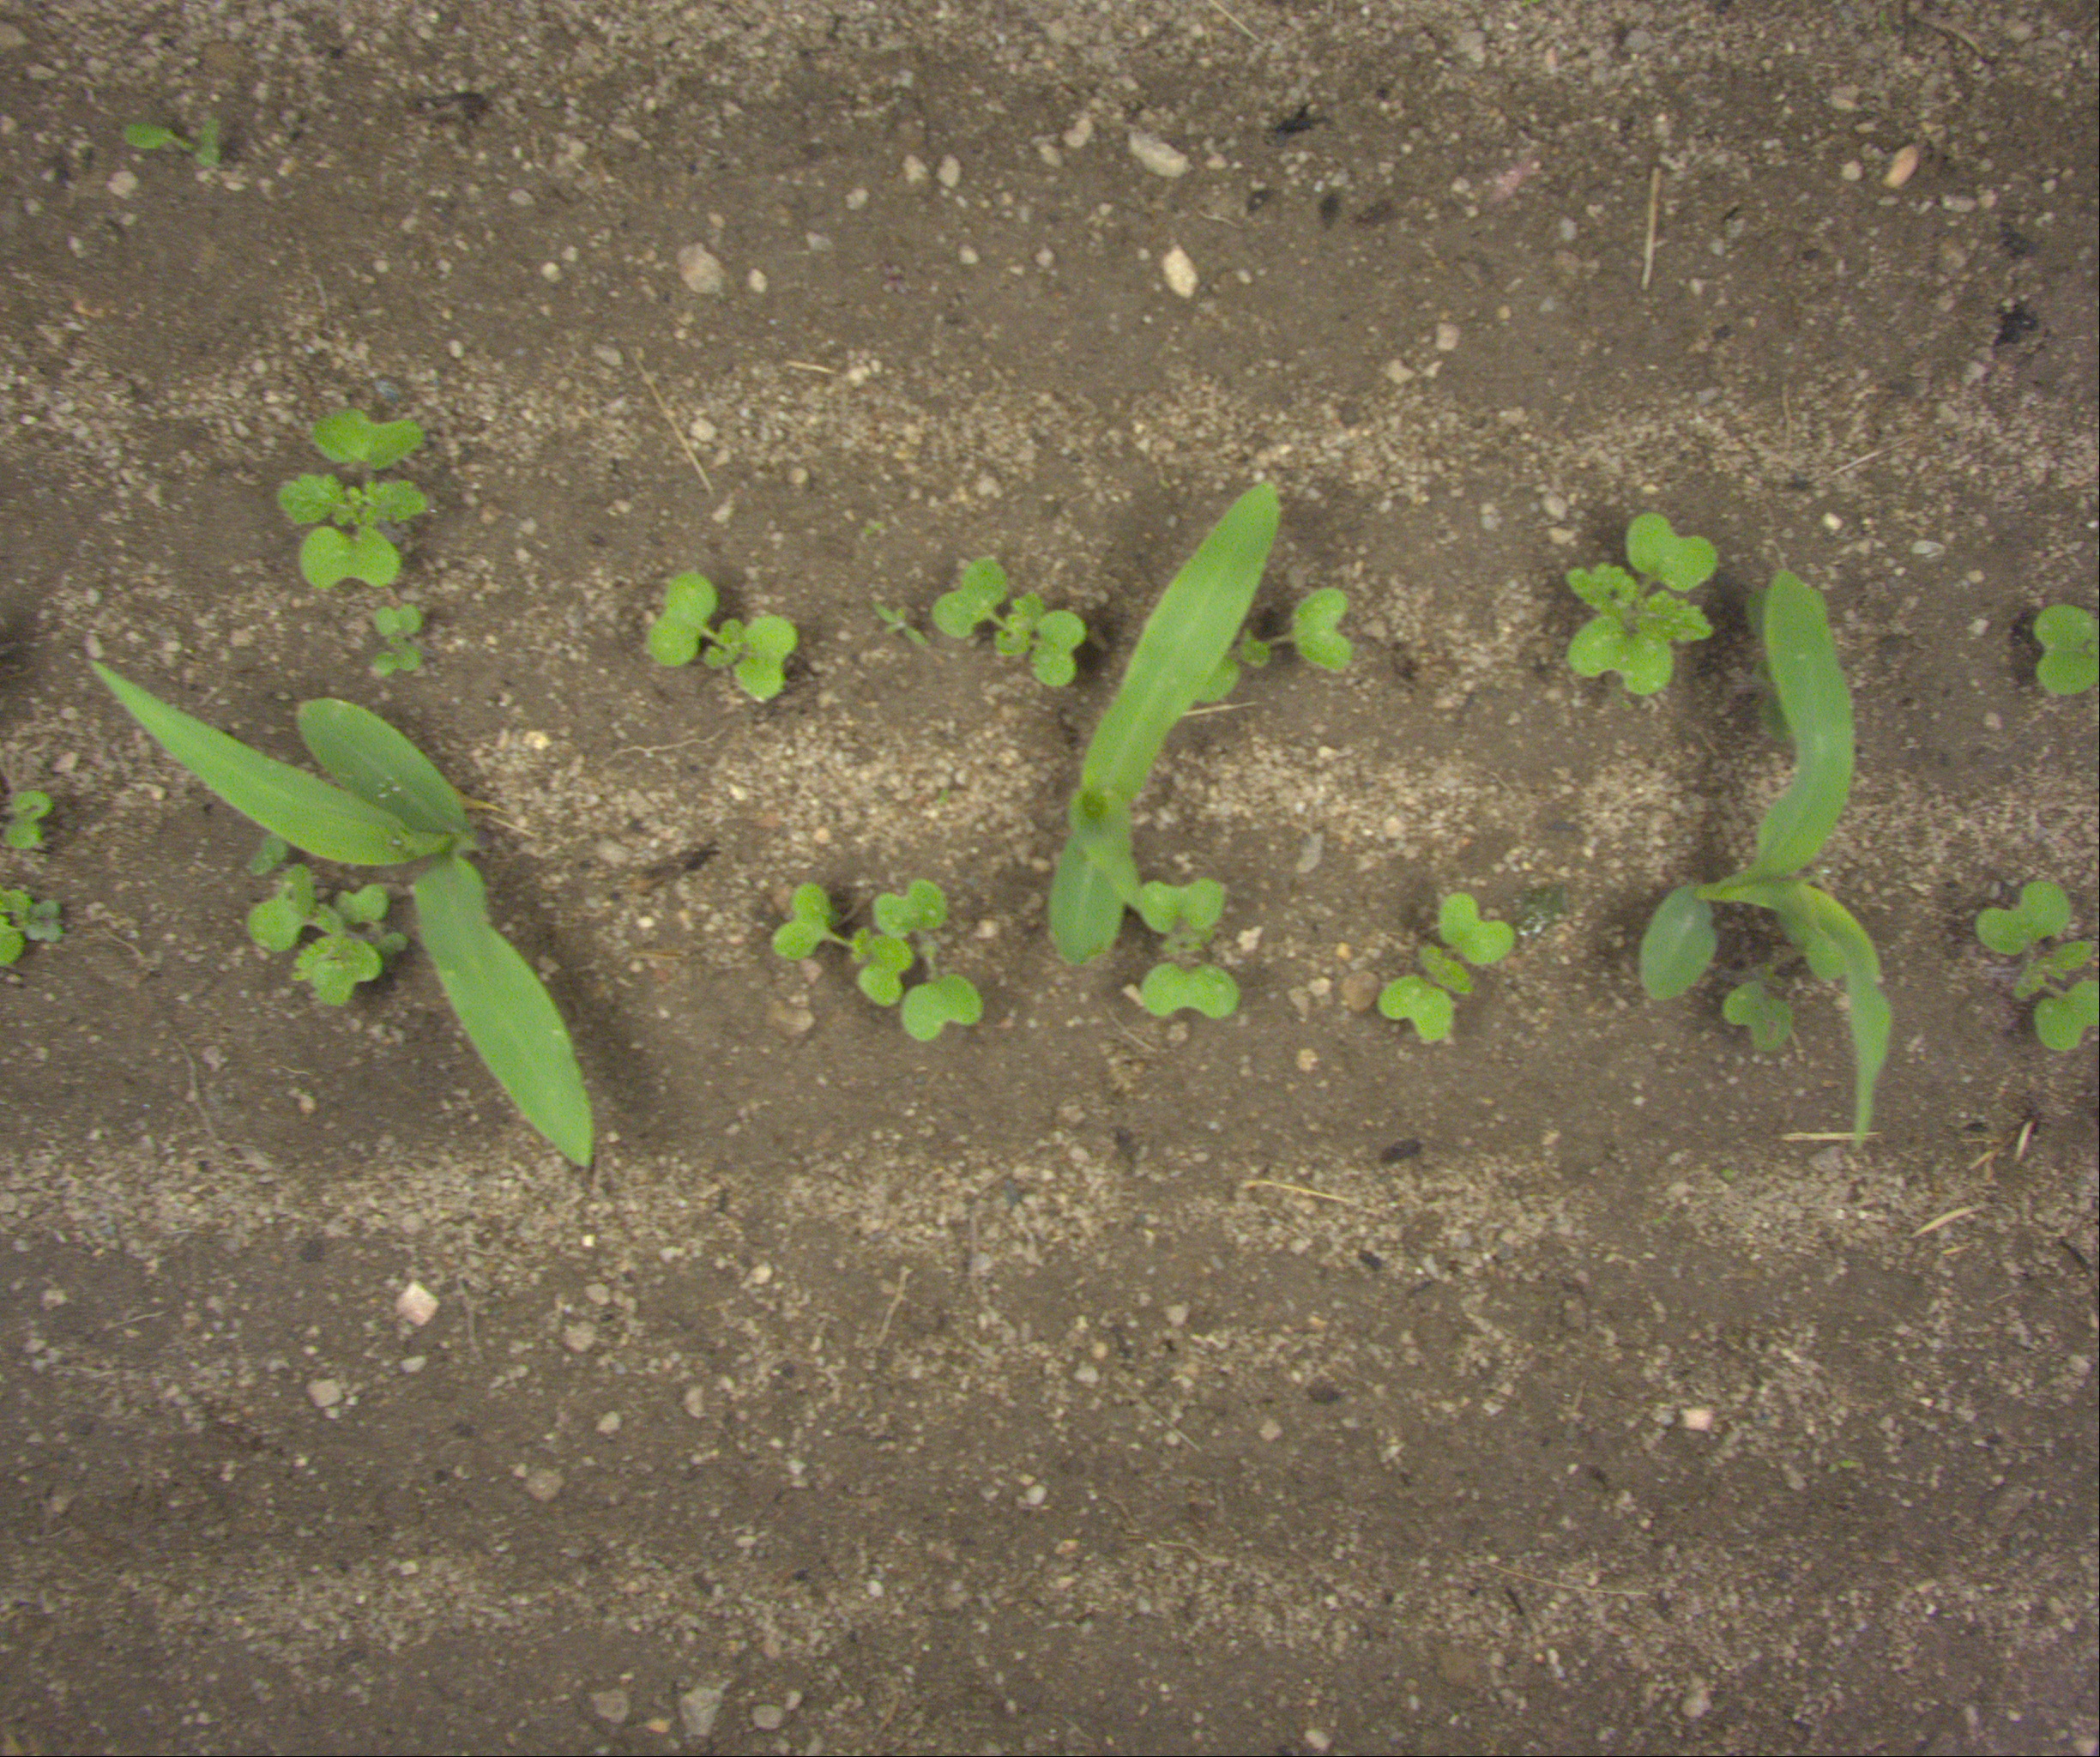
Crop: maize
Objects: maize, maize, maize, stem_maize, stem_maize, stem_maize